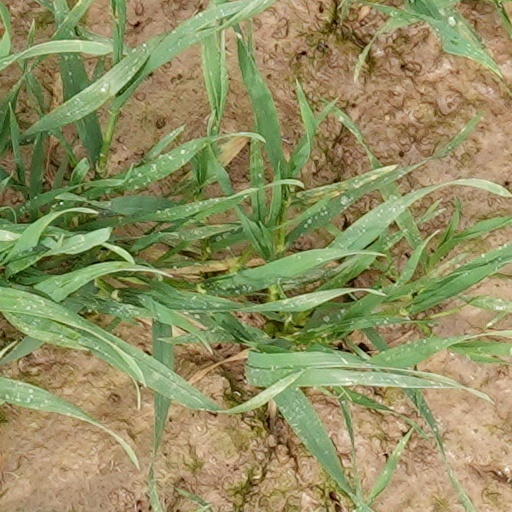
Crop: wheat